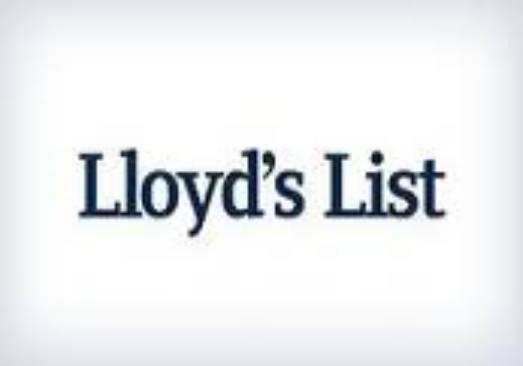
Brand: LLoyd's
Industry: Others